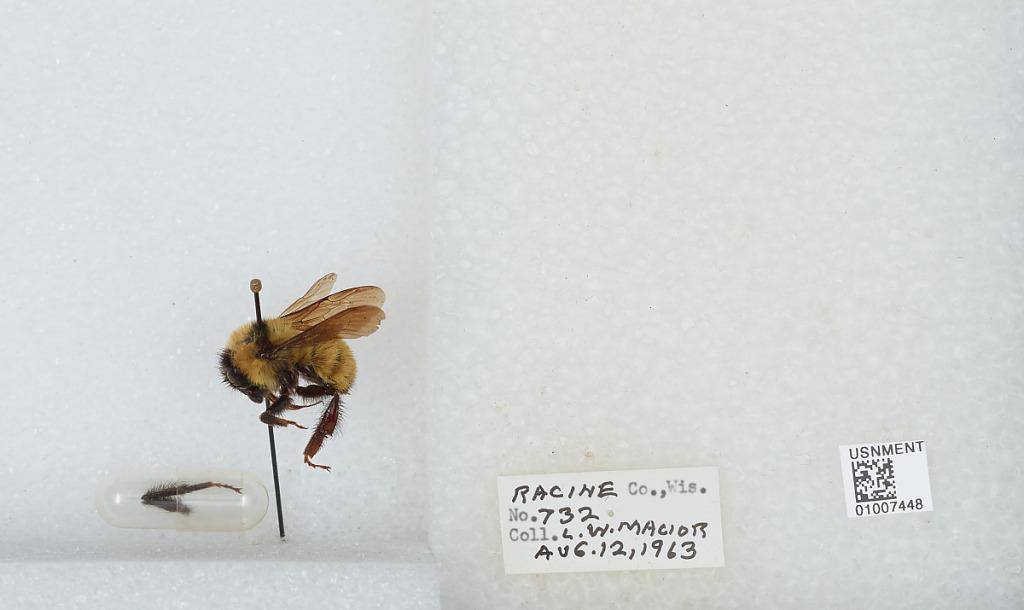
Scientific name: Bombus (Fervidobombus) fervidus fervidus (Fabricius)
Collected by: L. Macior
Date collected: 1963-8-12
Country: United States
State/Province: Wisconsin
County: Racine
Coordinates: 42.78, -87.76